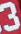
Number: 3